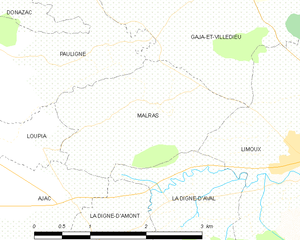
Carte des communes françaises: Malras